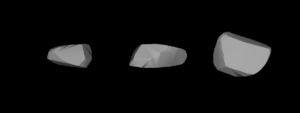
(1286) Banachiewicza est un astéroïde de la ceinture principale découvert le 25 août 1933 par l'astronome belge Sylvain Arend.